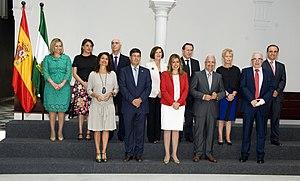
Le gouvernement Díaz I est le gouvernement de l'Andalousie entre le 7 septembre 2013 et le 18 juin 2015, durant la IXᵉ législature du Parlement d'Andalousie. Il est présidé par Susana Díaz.
Alfonso Rodríguez Gómez de Celis [alˈfõnso roˈðɾiɣɛθ ˈɡomɛð ðe ˈθelis] est un homme politique espagnol membre du Parti socialiste ouvrier espagnol, né le 29 juillet 1970 à Séville.